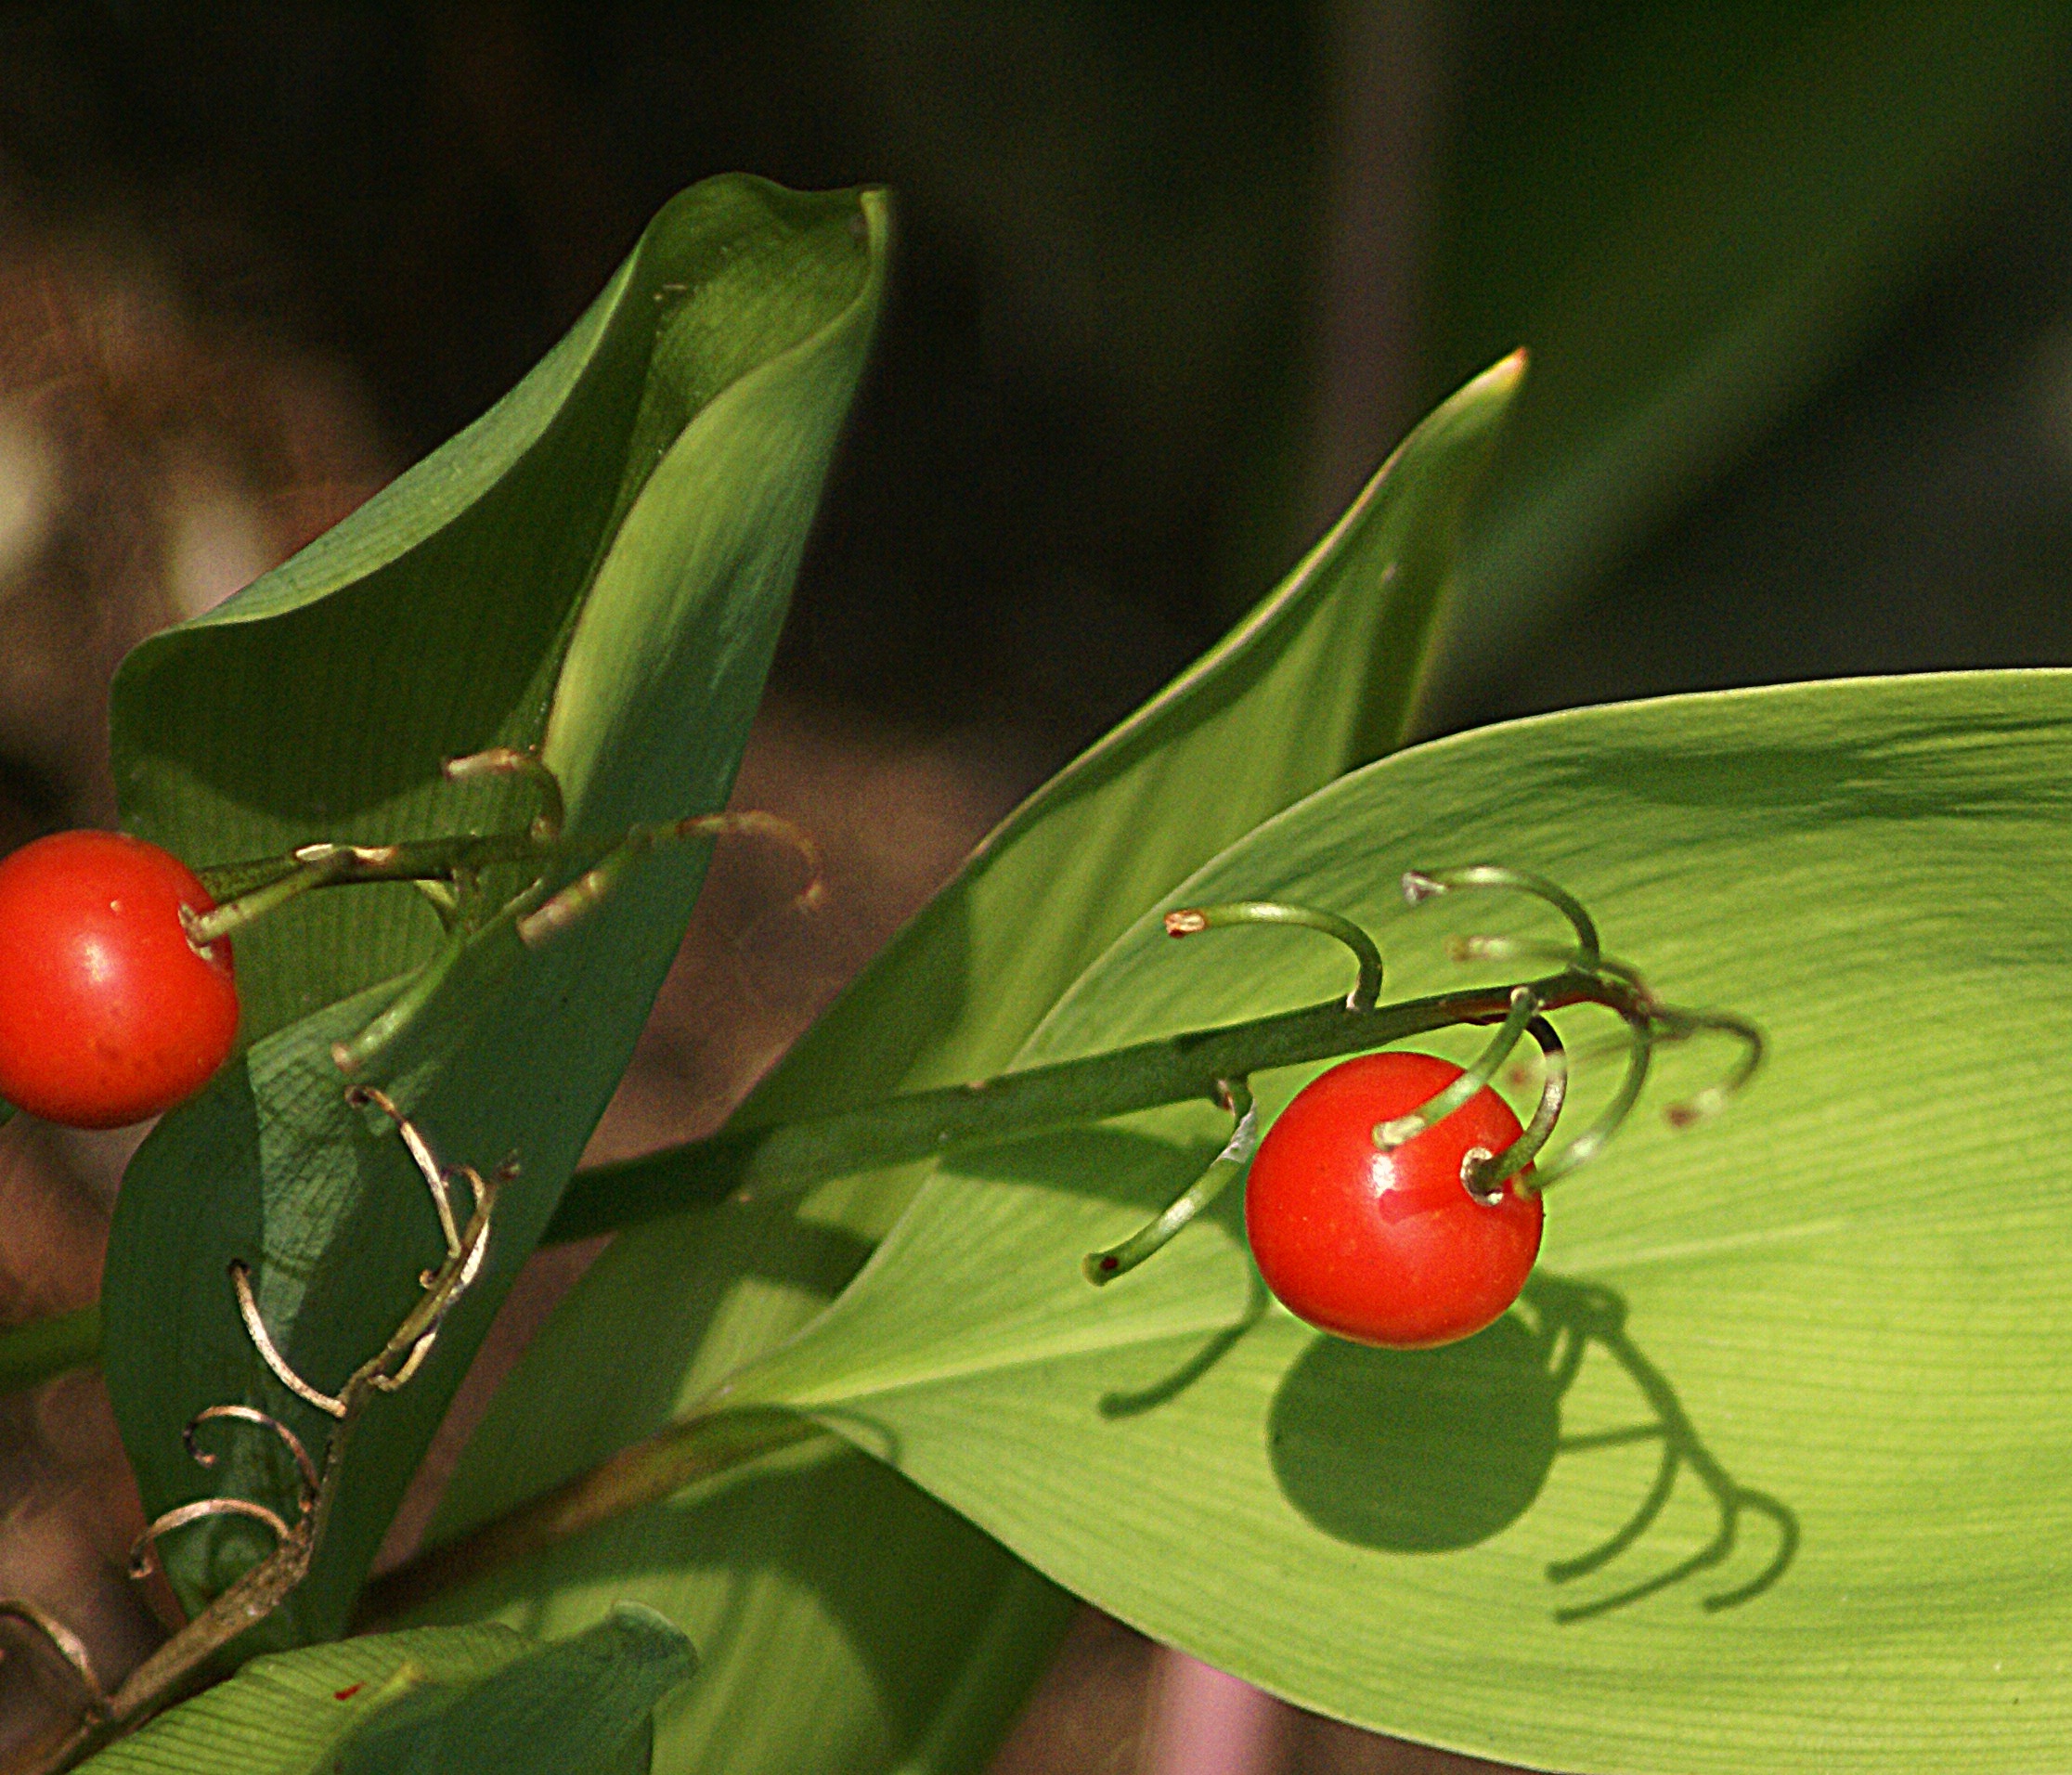
branch, plant, fruit, leaf, flower, clear, foliage, green, red, produce, insect, autumn, botany, garden, flora, invertebrate, close up, shadows, sprig, gloss, macro photography, flowering plant, the stem, lily of the valley, fruiting, plant stem, land plant